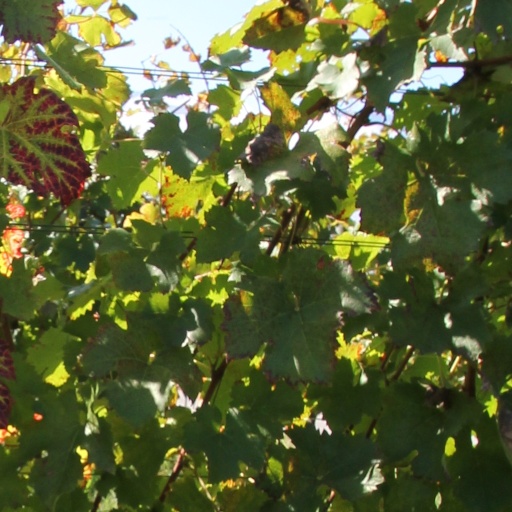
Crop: grape